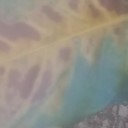
Label: Leaf_rust